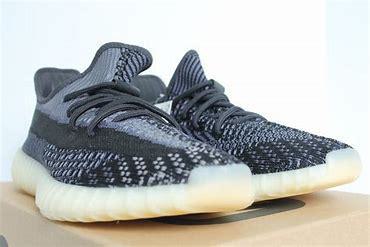
Brand: Adidas
Model: Yeezy Boost 350 V2